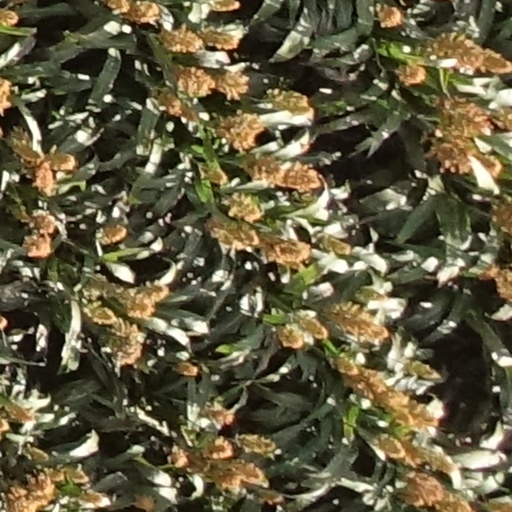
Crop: sorghum